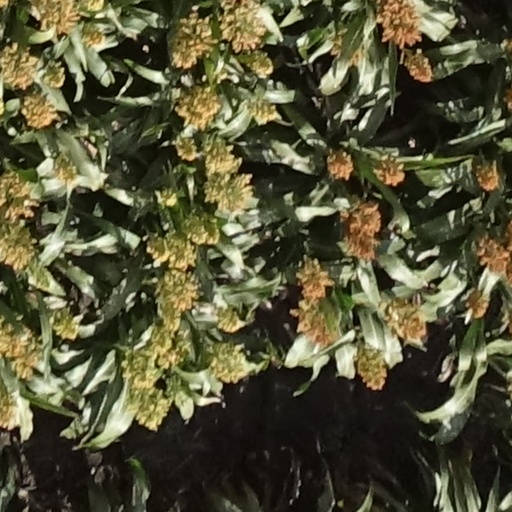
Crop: sorghum